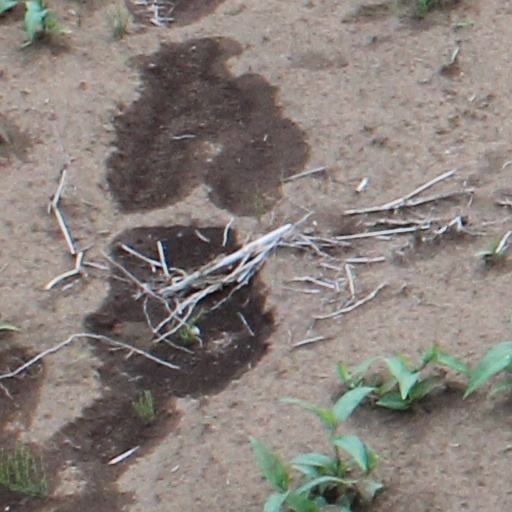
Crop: wheat